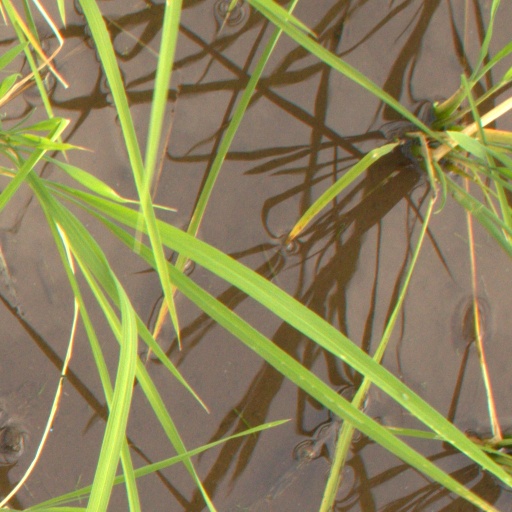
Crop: rice